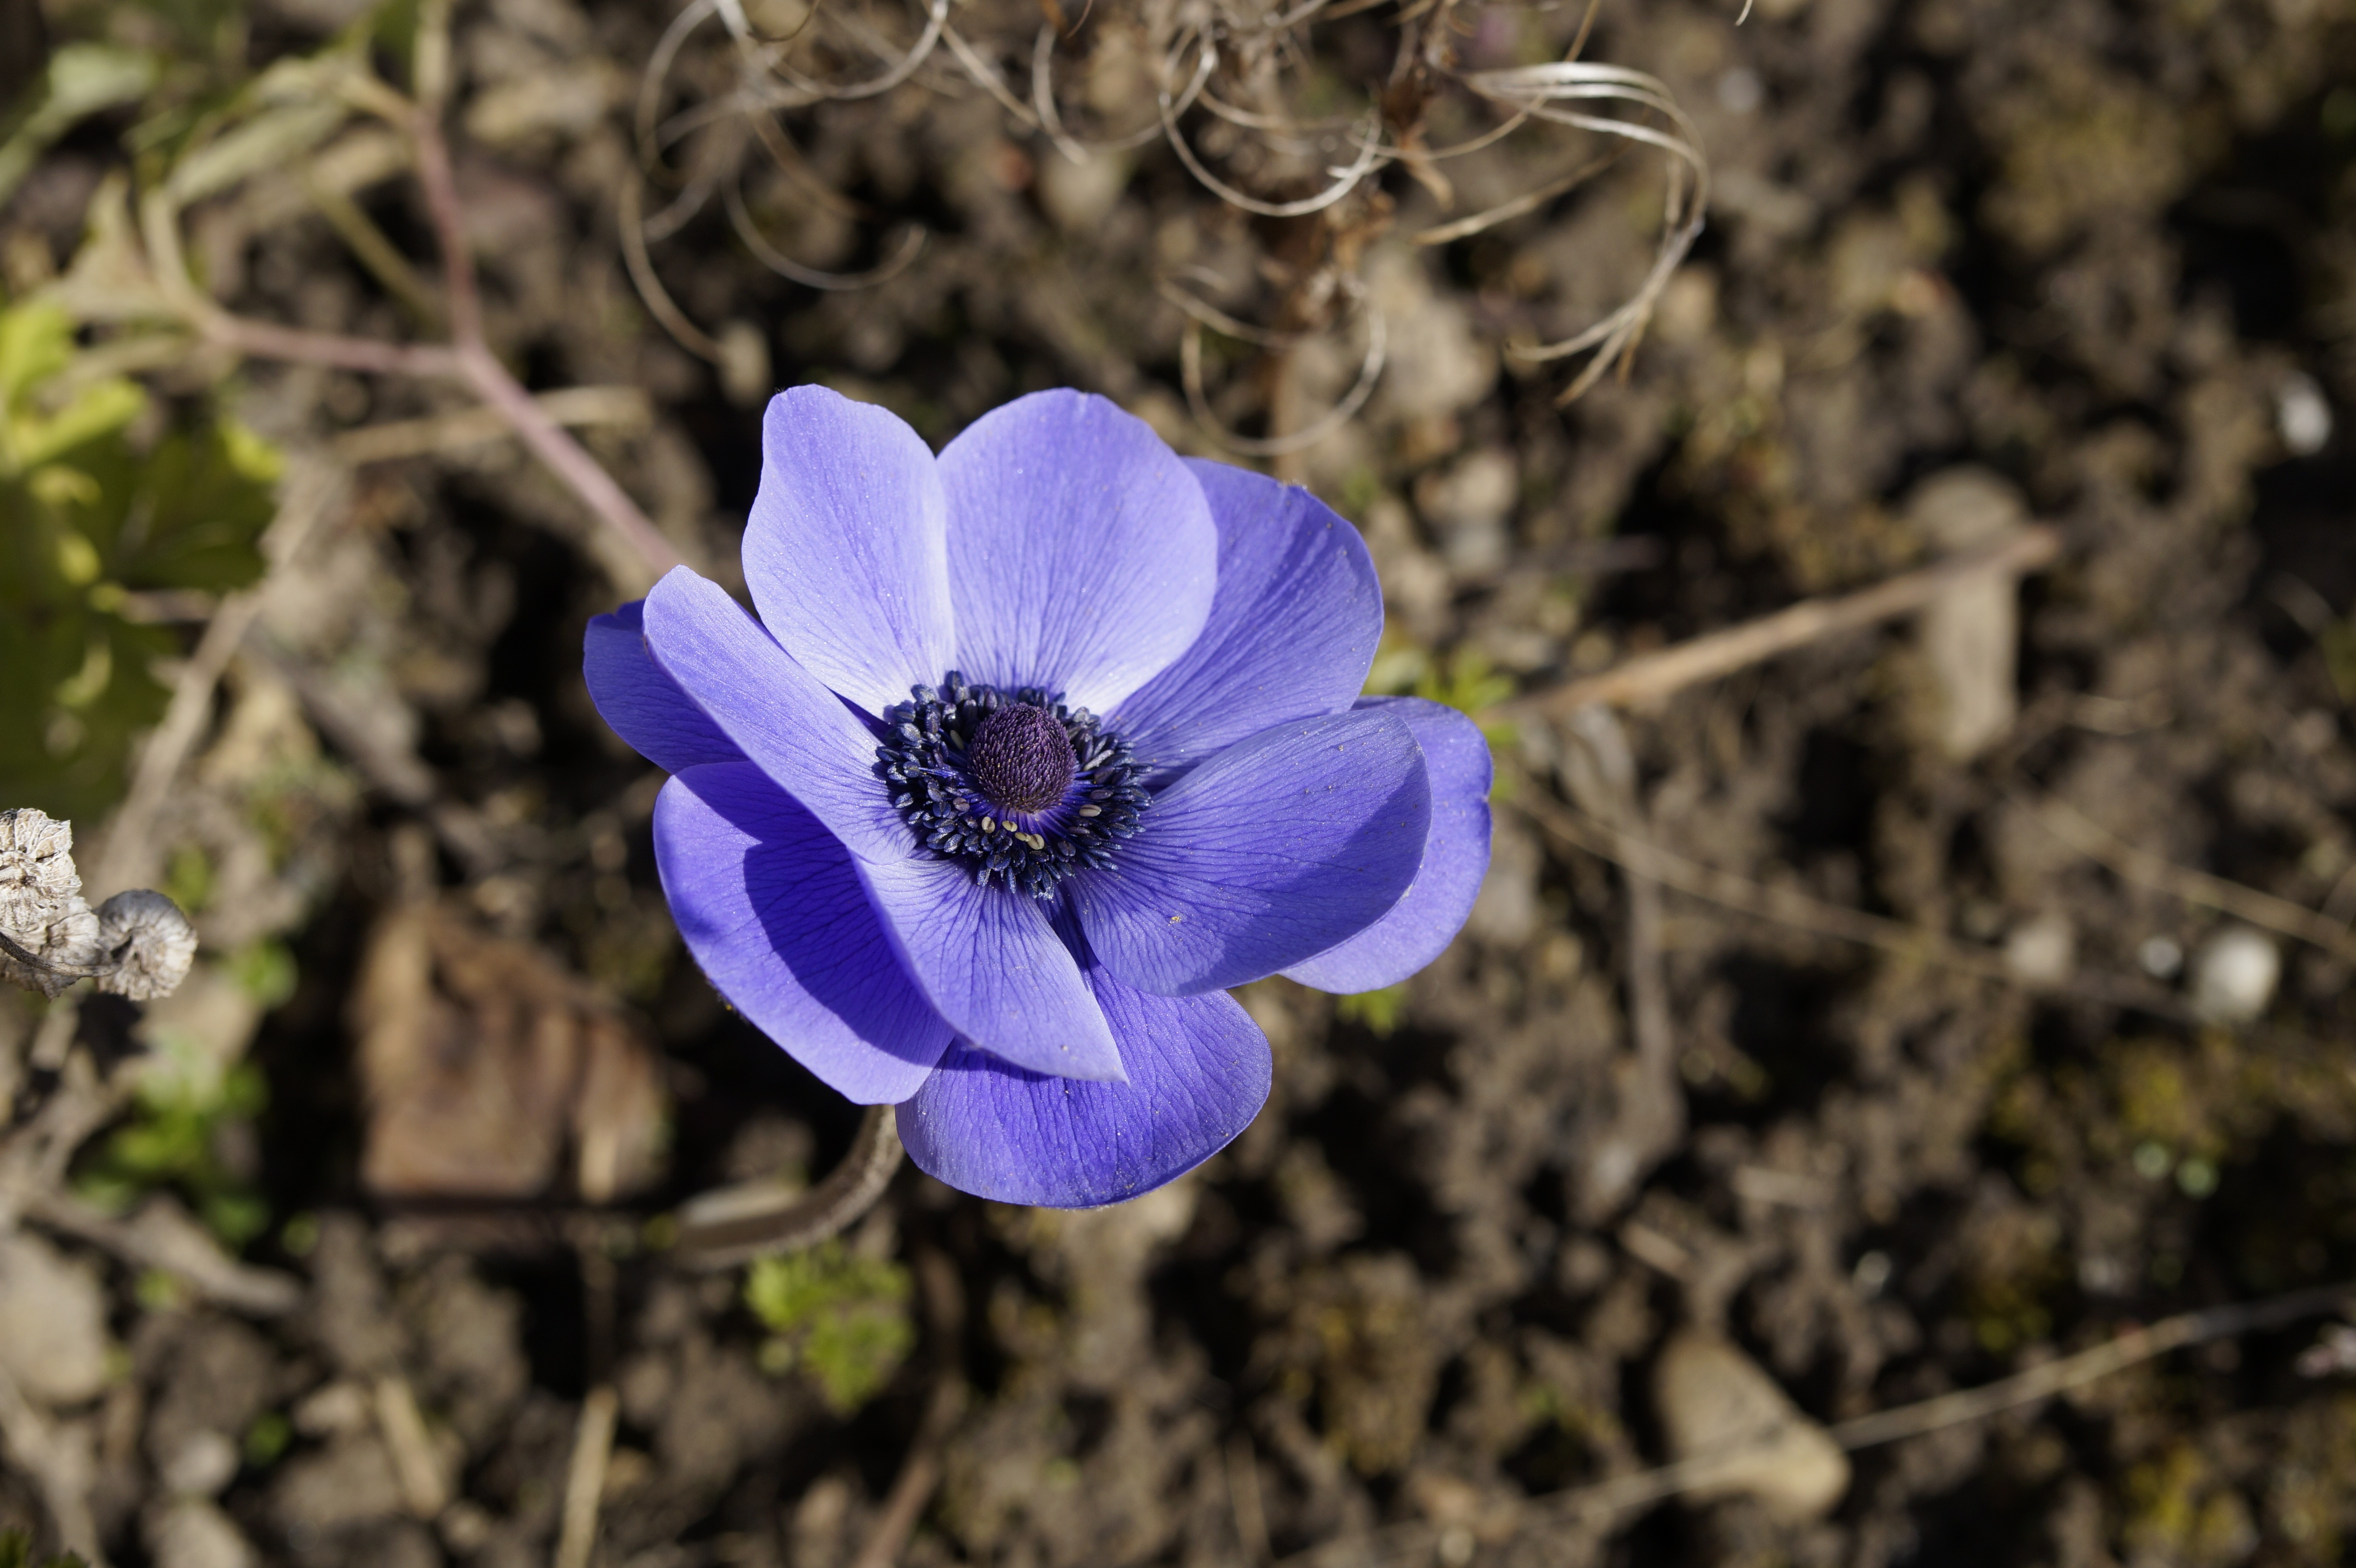
nature, blossom, plant, flower, petal, bloom, macro, botany, flora, wildflower, macro photography, flowering plant, land plant